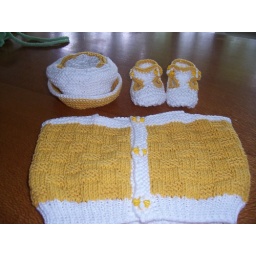
Easy Basket Weave Stitch in yellow Sullivan's Coton-A with Bendigo white Cotton 4 ply.